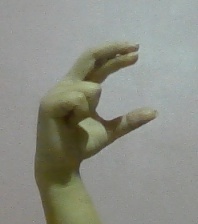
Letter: thal